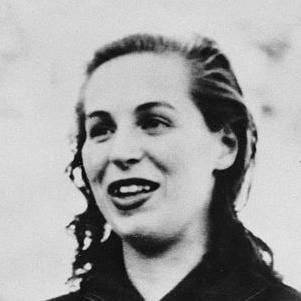
Age: 16